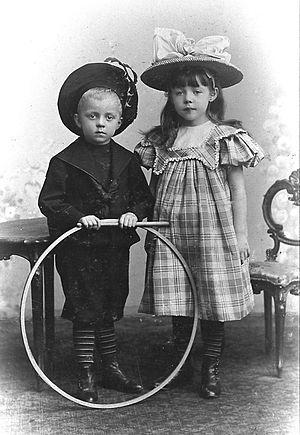
La psychologie de l'enfant est une discipline de la psychologie qui a pour objet d'étude les processus de pensée et des comportements de l'enfant, son développement psychologique et ses problèmes éventuels. Elle prend en compte son environnement.
Le développement psychosexuel est un concept multidimensionnel qui recouvre les dimensions anatomiques et physiologique du fonctionnement sexuel et les aspects psychologiques comme la connaissance, la compréhension, les croyances, les attitudes et les valeurs en rapport avec la sexualité.